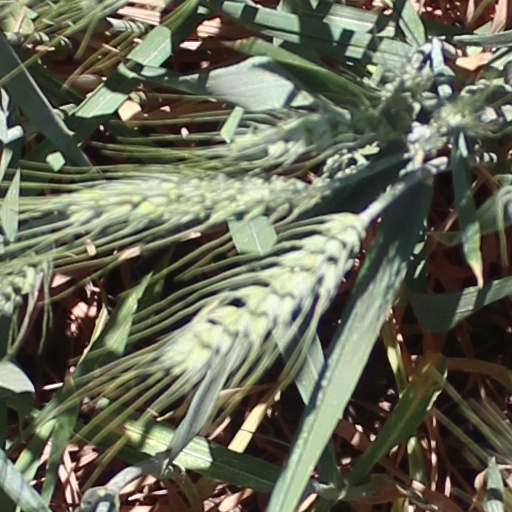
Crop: wheat